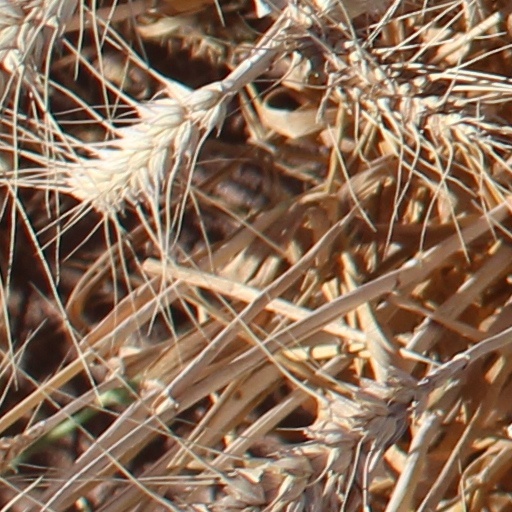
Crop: wheat